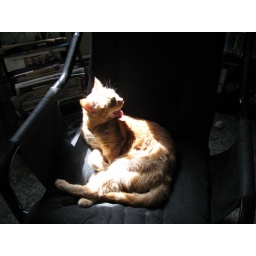
My cat Pippin in his sunning chair